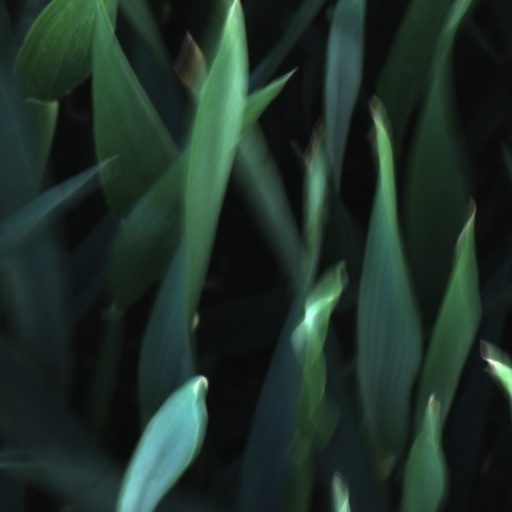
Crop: wheat